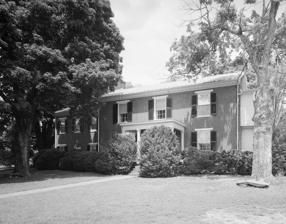
Building: Rosedale (Lynchburg, Virginia)
Country: United States of America
Year built: 1774
Historic house in Virginia, United States United States historic place Rosedale U.S. National Register of Historic Places Virginia Landmarks Register Rosedale, HABS Photo, July 1979 Show map of Virginia Show map of the United States Location Old Graves Mill Rd., Lynchburg, Virginia Coordinates 37°22′34″N 79°13′44″W / 37.37611°N 79.22889°W / 37.37611; -79.22889 Area 61.7 acres (25.0 ha) Built 1764 ( 1764 ) Architectural style Greek Revival NRHP reference No. 83003291 , 92000240 (Boundary Increase) VLR No. 118-0201 Significant dates Added to NRHP July 7, 1983, April 10, 1992 (Boundary Increase) Designated VLR October 19, 1982, December 11, 1991 Rosedale , a historic property comprising the Graves Mill ruins, Christopher Johnson Cottage, and Rosedale mansion, is  located at Lynchburg, Virginia .  The Rosedale property contains two buildings of major importance, the ruins of an 18th-century grist mill, and numerous subsidiary buildings.  The earliest structure remaining is the Christopher Johnson Cottage, dating from ca. 1764 to 1774. The small, 1 + 1 ⁄ 2 -story frame structure has long been known as the Johnson Cottage.  The Rosedale mansion was erected in 1836 by Odin Clay, the first president of the Virginia and Tennessee Railroad , and is a two-story, three-bay, brick home laid in Flemish bond .  The house was enlarged in 1929; a three-bay brick wing was added the original house.  It was designed by Lynchburg architect Stanhope S. Johnson , who is best known for designing the Allied Arts Building . It was listed on the National Register of Historic Places in 1983, with a boundary increase in 1992. References